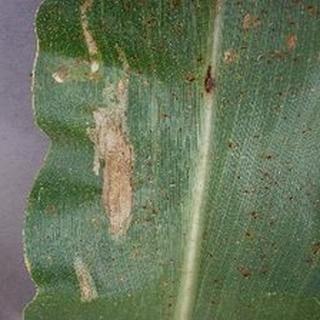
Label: corn_northern_leaf_blight